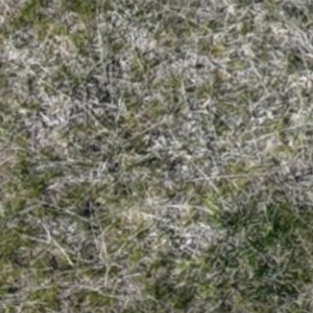
Month: may